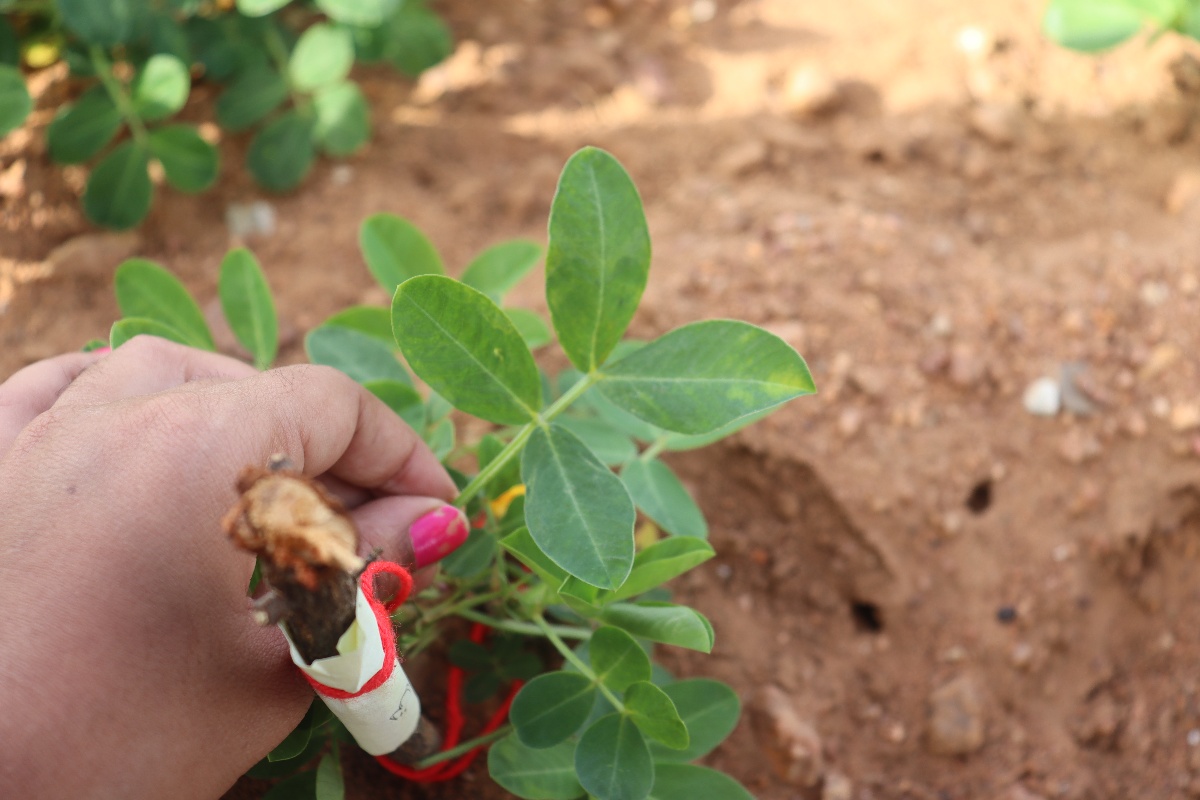
Label: healthy leaf